Doctor Sibelius

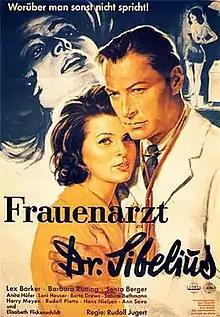

Doctor Sibelius is a 1962 West German drama film directed by Rudolf Jugert and starring Lex Barker, Barbara Rütting and Senta Berger.